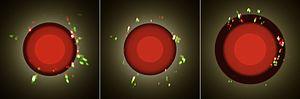
Le terme d'étoile variable à longue période fait référence à des groupes divers d'étoiles variables froides, lumineuses et pulsantes.
Le maser astrophysique existe dans l'univers sous la forme occasionnelle d'une source spontanée d'un rayonnement à émission stimulée, détectable dans le spectromètre par la présence d'une raie spectrale, la fréquence dans la plupart des cas se situant dans la région des micro-ondes du spectre électromagnétique. Cette sorte d'émission peut se produire dans le contexte d'une comète, d'un nuage moléculaire, dans une atmosphère planétaire, stellaire, ou bien encore selon d'autres conditions au sein de l'espace interstellaire. Souvent ces rayonnements stimulés ont une largeur de bande plus étroite que les rayonnements thermiques, et ils concentrent plus l'énergie à certaines longueurs d'onde.